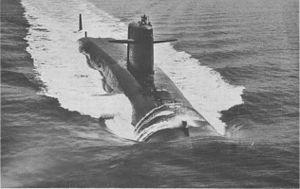
La classe Ethan Allen est une classe de sous-marin nucléaires lanceurs d'engins de l'United States Navy, dont les unités furent en service de 1961 à 1992 près une période de construction répartie sur quatre années pour élaborer un total de cinq sous-marins.